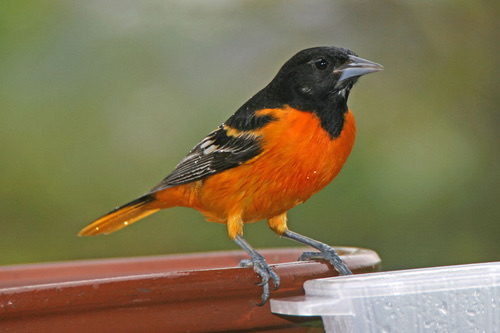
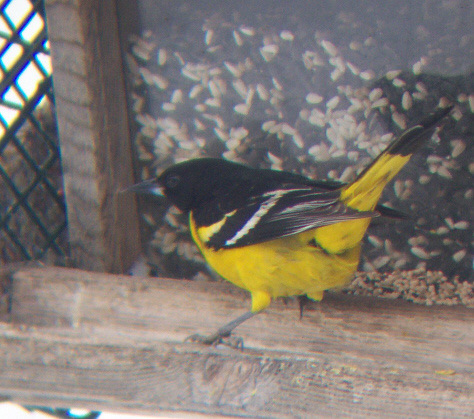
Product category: misc
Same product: yes